Manuel II Palaiologos

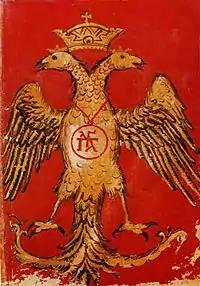
Byzantine double-headed eagle with the Palaiologos family cypher.

Manuel II Palaiologos was the second son of Emperor John V Palaiologos and his wife Helena Kantakouzene. Granted the title of "despotēs" by his father, the future Manuel II traveled west to seek support for the Byzantine Empire in 1365 and in 1370, serving as governor in Thessalonica from 1369. The failed attempt at usurpation by his older brother Andronikos IV Palaiologos in 1373 led to Manuel's being proclaimed his father's heir and he was proclaimed emperor on 25 September 1373. In 1382 Manuel II Palaiologos set himself up as emperor in his own right in Thessalonica.